Radical polymerization

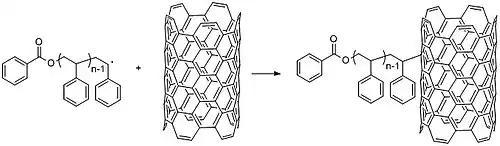
"Figure 27": Grafting of a polystyrene free radical onto a single-walled carbon nanotube.

However, if interactions between the substituents of the penultimate repeating unit and the terminal carbon atom are significant, then conformational factors could cause the monomer to add to the polymer in a way that minimizes steric or electrostatic interaction (Figure 26).